Zinedine Zidane

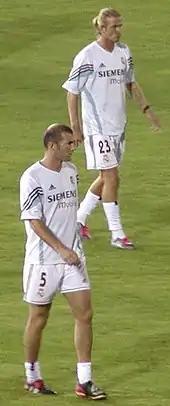
Zidane with teammate David Beckham in 2003

In 2001, Zidane joined Real Madrid for a world-record fee of 150 billion Italian lire, (about €77.5 million by fixed exchange rate; a reported 12.8 billion pesetas) in instalments, and signed a four-year contract. The latest addition to the "Galácticos" era of global stars signed by Real Madrid every year, in his first season at the club Zidane scored a famous match-winning goal, a volley hit with his weaker left foot from the edge of the 18-yard box, in Madrid's 2–1 win over Bayer Leverkusen in the 2002 UEFA Champions League Final. The goal has been cited as one of the greatest in Champions League history. The magnitude of the strike saw Zidane produce one of his most emotional goal celebrations as he ran toward the touchline with mouth wide open, screaming in delight.